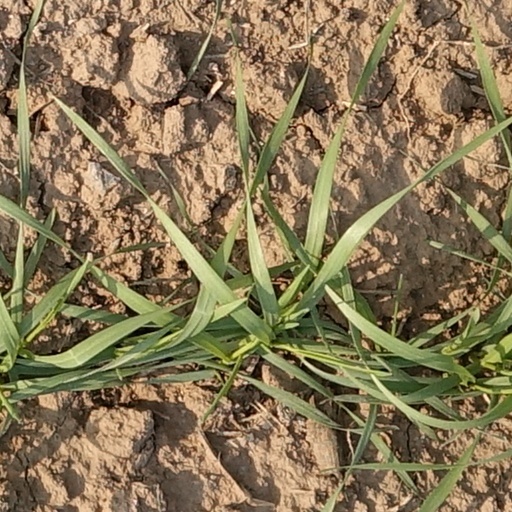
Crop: wheat